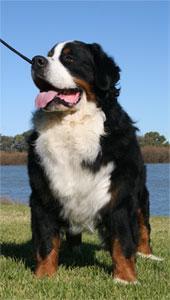
Bernese_mountain_dog